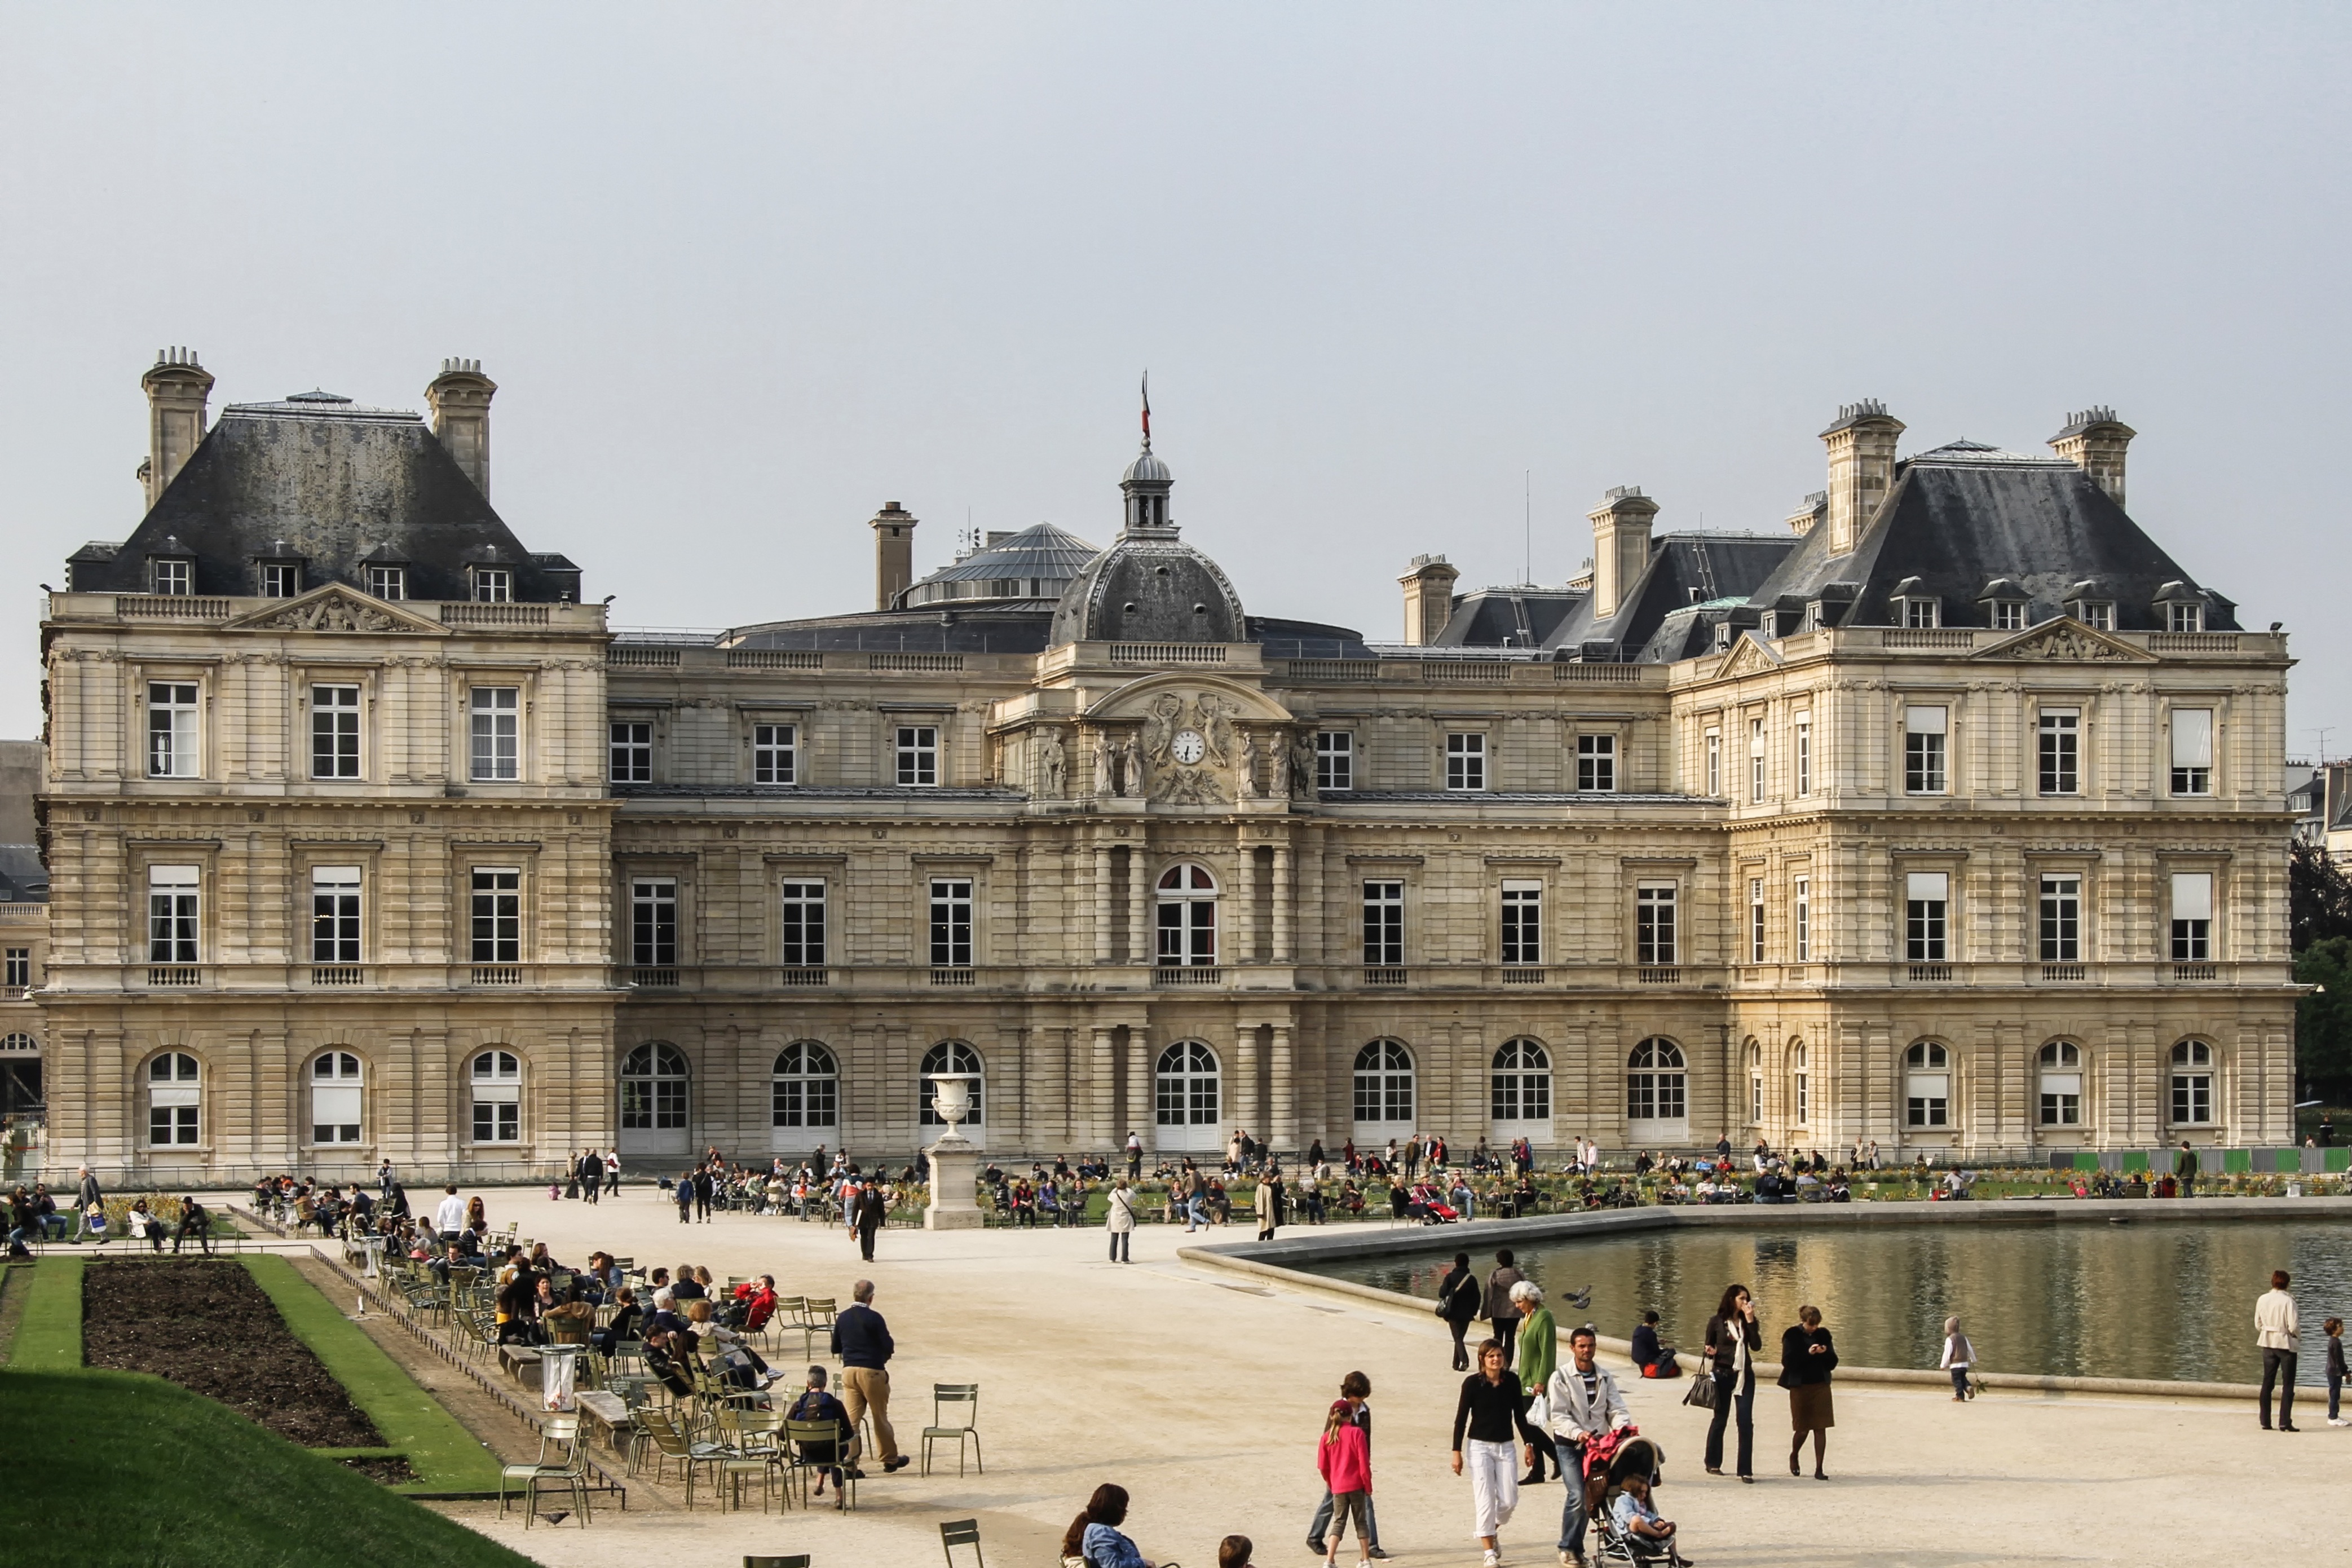
building, chateau, palace, city, paris, cityscape, plaza, castle, landmark, tourism, town square, tourist attraction, ancient history, palais luxembourg, human settlement